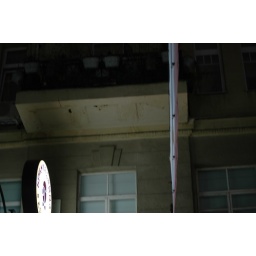
kamergerskiy str, balcony with lots of trees all over it